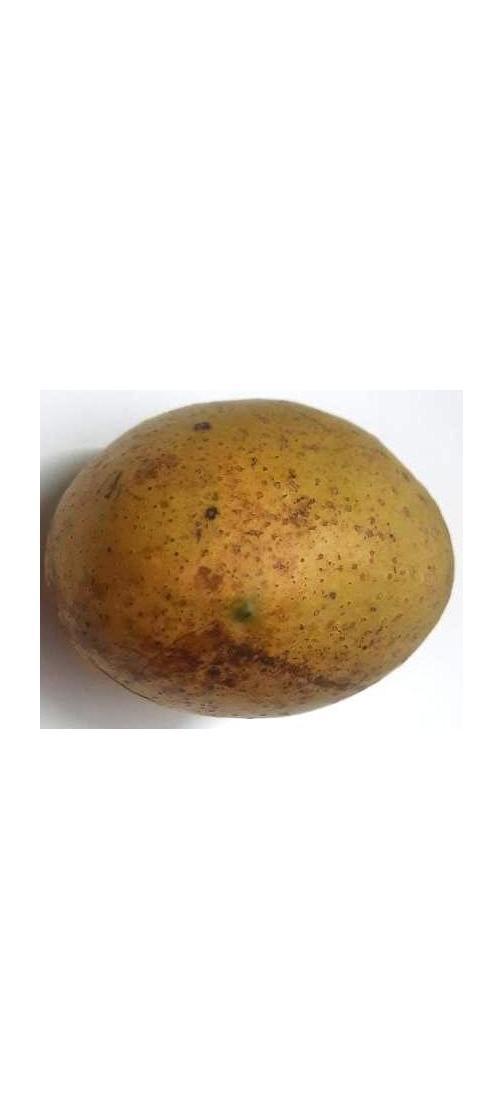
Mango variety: Gourmoti